Albert Creswell Garlington

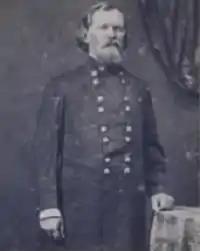

Albert Cresswell Garlington (June 9, 1822 – March 27, 1885) was a brigadier general in the South Carolina Militia, who served along with the Confederate States Army in South Carolina at various times during the American Civil War (Civil War). He was initially responsible for coastal defenses and militia in South Carolina, and then for training state troops. He briefly served as a major of the Holcombe Legion, a South Carolina unit guarding the coast in South Carolina for the Confederate States Army. After he resigned his commission on May 21, 1862, he served as state adjutant general and inspector general. Garlington again served as a brigadier general of militia in the Carolinas Campaign of late 1864 and early 1865.